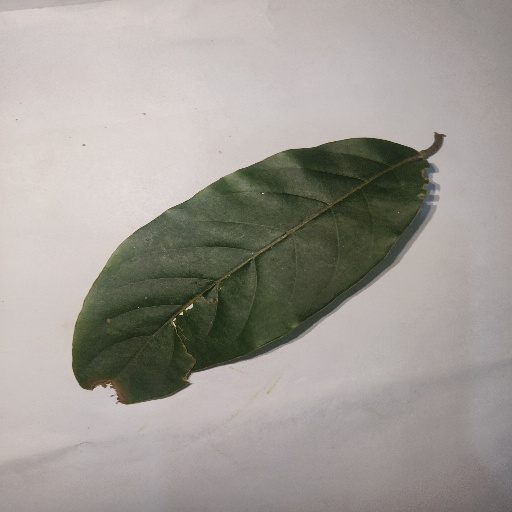
Species: HariTaki
Leaf condition: Bacterial Spot